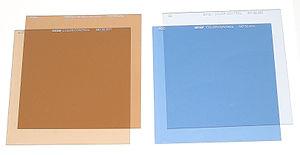
Un thermocolorimètre est un appareil de mesure qui permet de déterminer la température de couleur de la lumière, notamment pour les prises de vues photographiques ou cinématographiques.
Les filtres utilisés en photographie ou en cinématographie permettent d'ajuster la température de couleur, de compenser l'exposition, de créer des effets optiques simples.